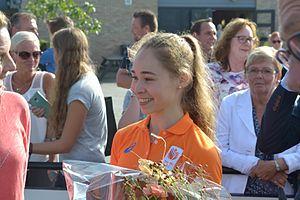
Eythora Thorsdottir est une gymnaste artistique néerlandaise, née le 10 août 1998 à Rotterdam.